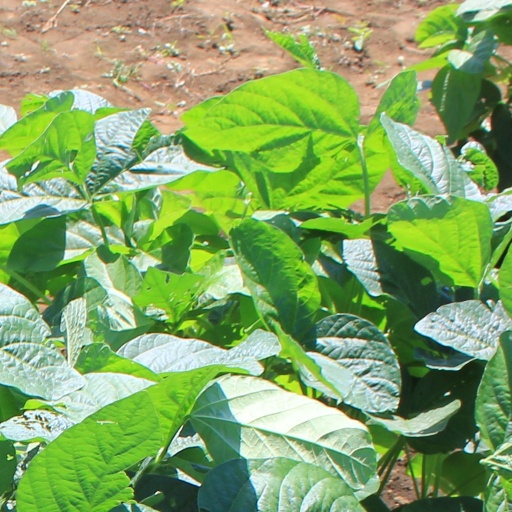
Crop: soybean